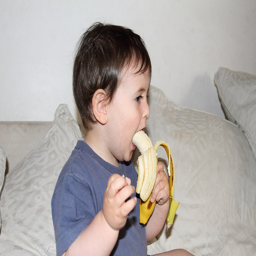
A little boy sitting on a couch eating a banana.
A small child is eating a banana on a piece of furniture.
A baby boy with a banana in his mouth.
The baby boy is enjoying eating the banana.
a child taking a bite of a banana